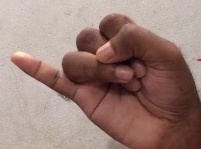
ASL sign: J